Project Isinglass

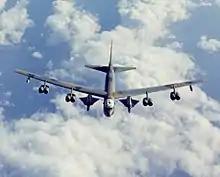
A B-52 carrying two D-21 drones; Isinglass would have been carried and launched in this fashion

The Model 192 completed by McDonnell Aircraft in 1965 is usually considered part of Project Isinglass, however some documents refer to the aircraft as having been codenamed Project Rheinberry. McDonnell's proposed boost-glide aircraft, submitted to the CIA independently of the Convair Isinglass proposals, featured a small, crewed, rocket-powered craft with a high lift-to-drag ratio that would be air-launched by a B-52 bomber while flying over the Atlantic Ocean. The aircraft would ignite its rocket engine and adopt a trajectory that would take it over the Soviet Union at speeds of Mach 20 and at an altitude of over , before descending over the Pacific Ocean to a landing at Groom Lake, Nevada, as a glider, landing on the lake bed using a skid landing gear.